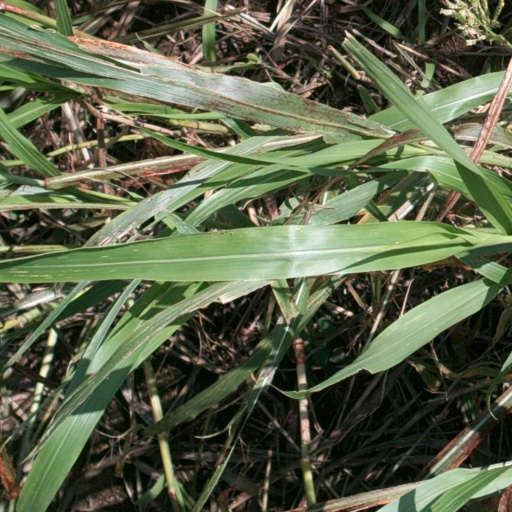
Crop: sorghum